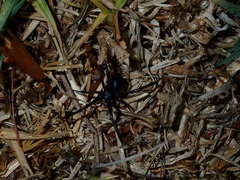
Species: Lactrodectus_hesperus